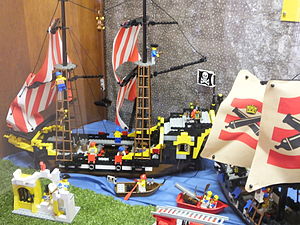
Lego Pirates
Forskellige Lego Pirates sæt.
Pirates er et Lego-tema, der blev lanceret i 1989, som indeholder pirater, soldater, ø-boere og sejlskibe. Temaet er i minifigur-skala, Duplo og 4+.